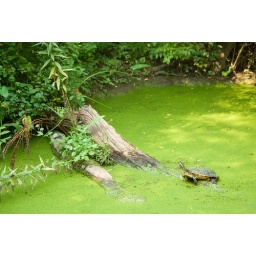
turtle in the wetlands area of the zoo. that green stuff is actually water.